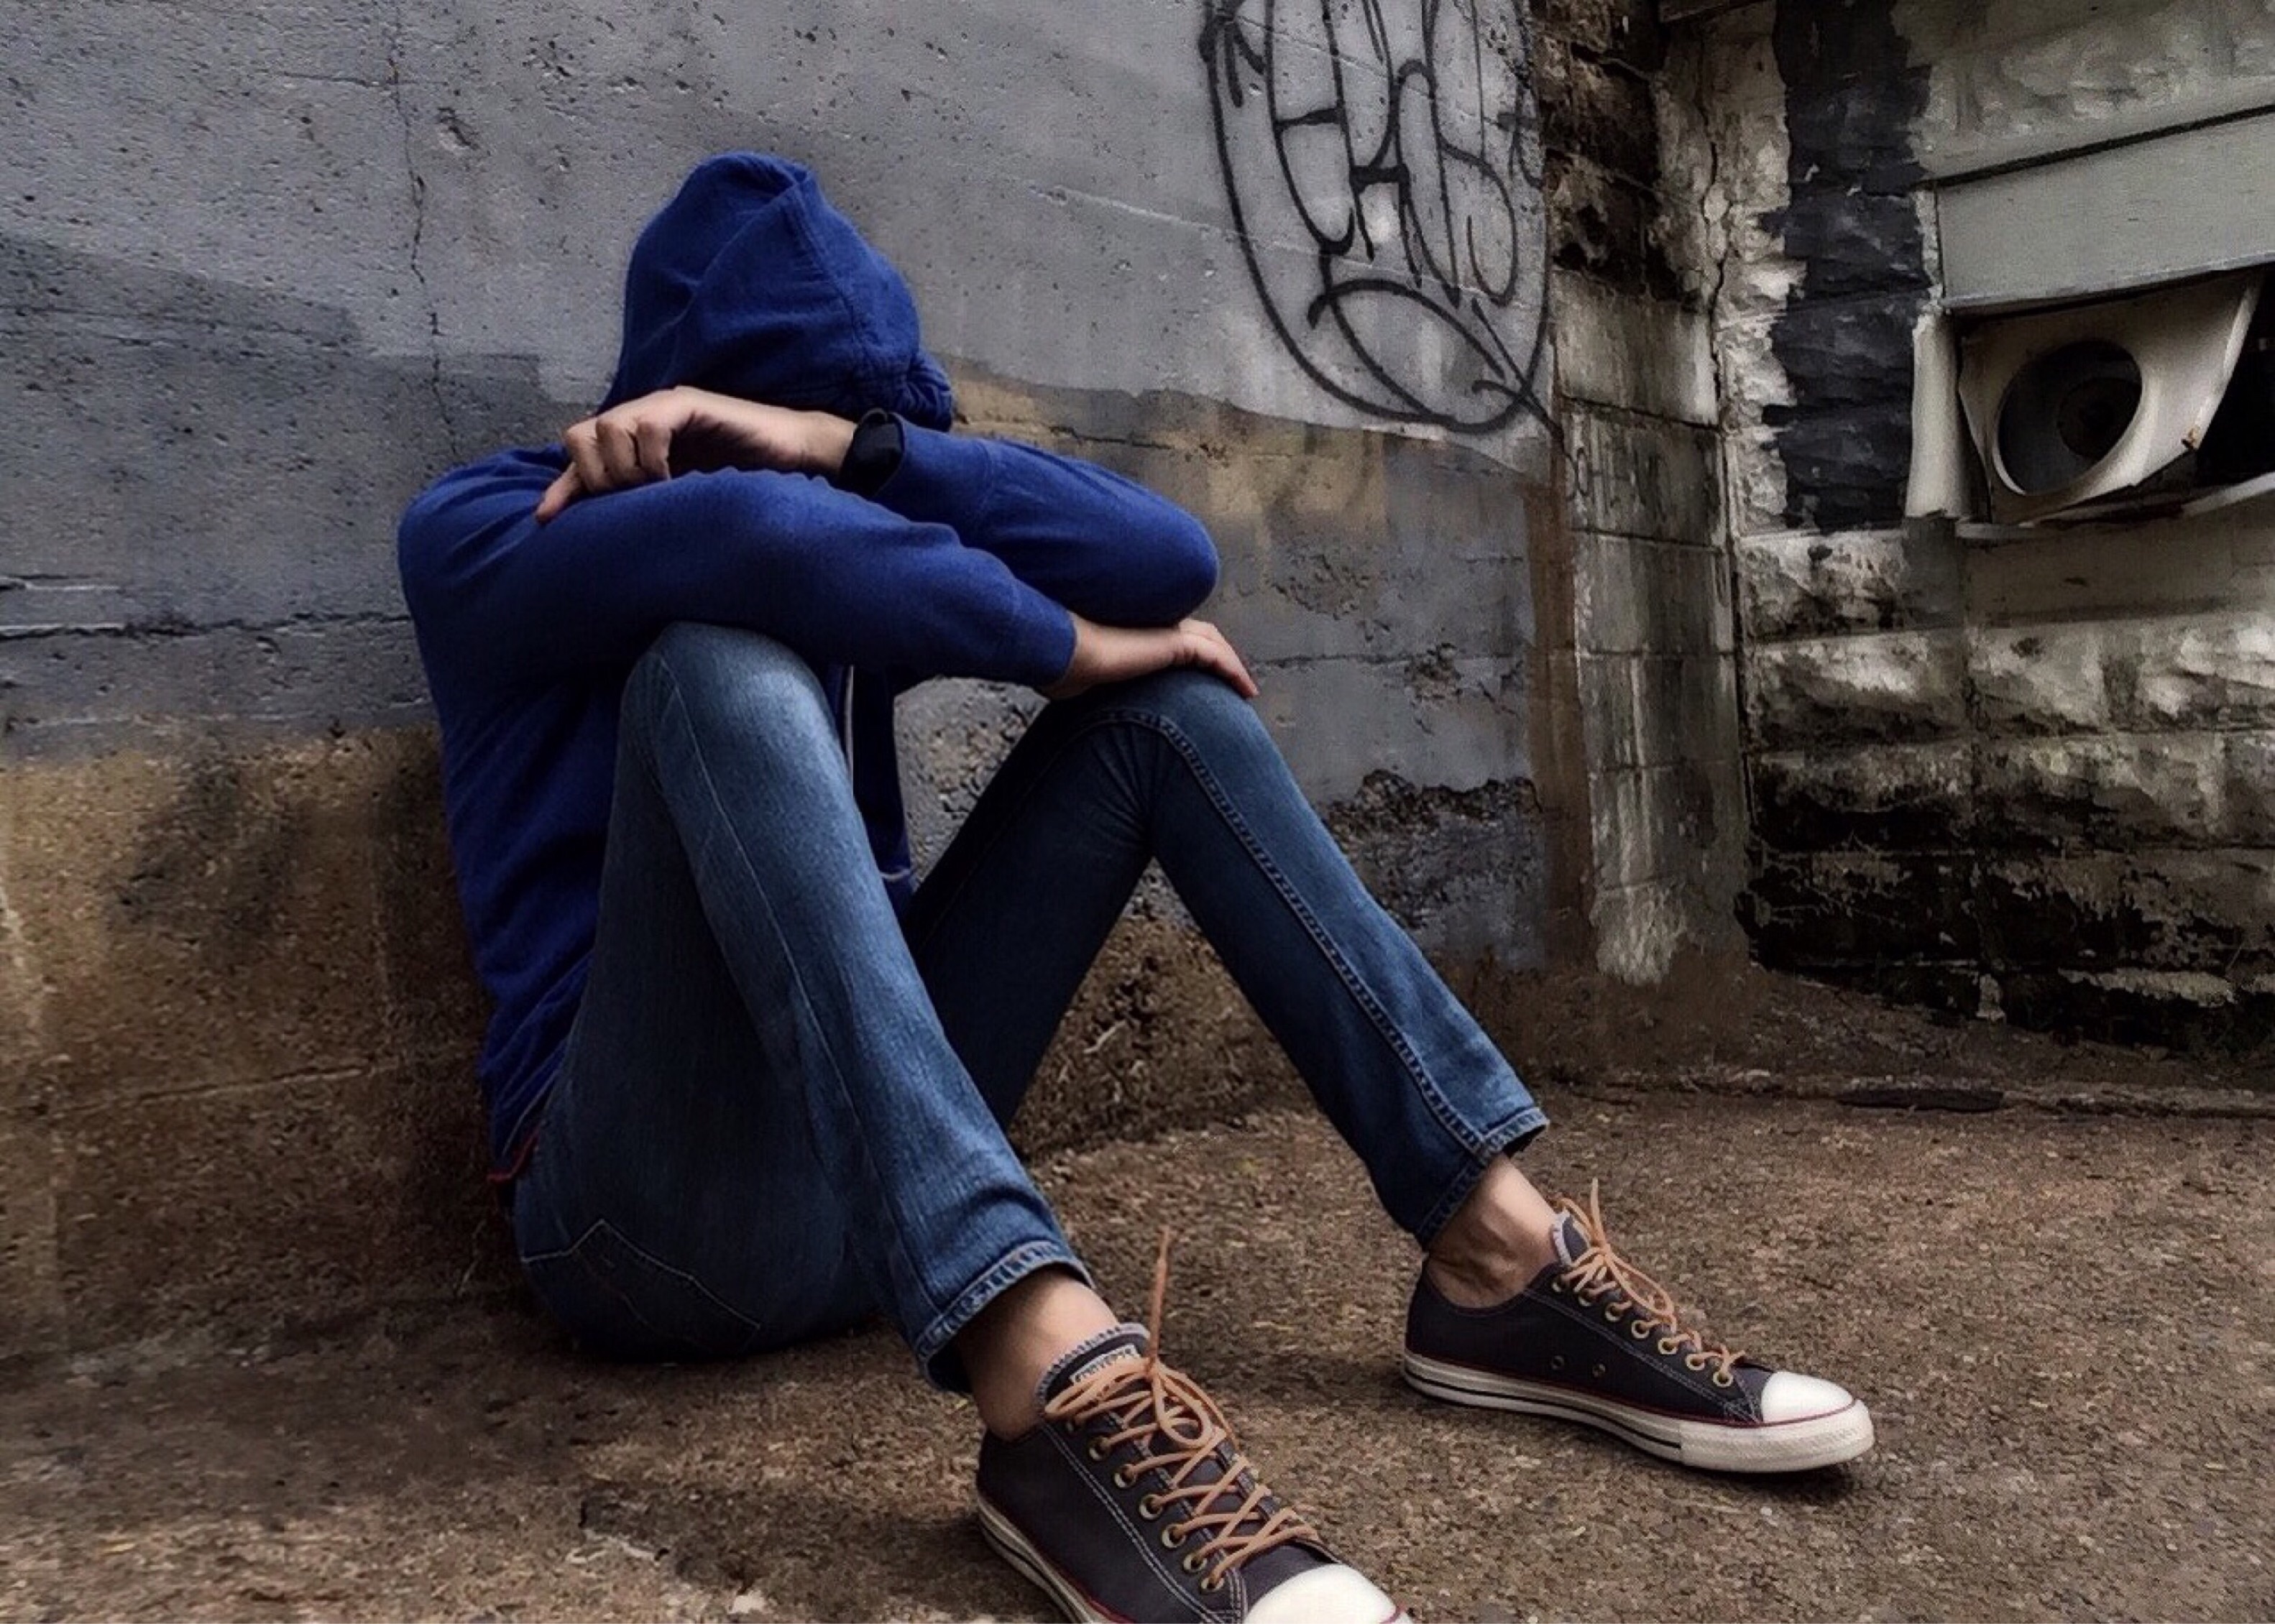
shoe, street, leg, spring, color, sitting, fashion, blue, clothing, sad, secluded, footwear, outsider, hiding, photo shoot, bullied, human positions